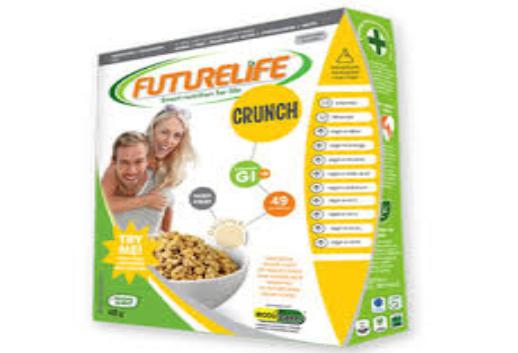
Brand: Futurelife SmartFood
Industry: Food